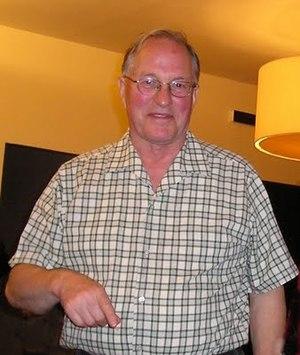
Michael Davies, né le 13 mars 1936 à Yeovil dans le Somerset et mort le 25 septembre 2004, est un enseignant et catholique traditionaliste britannique, auteur de nombreux livres sur l'Église catholique après Vatican II.